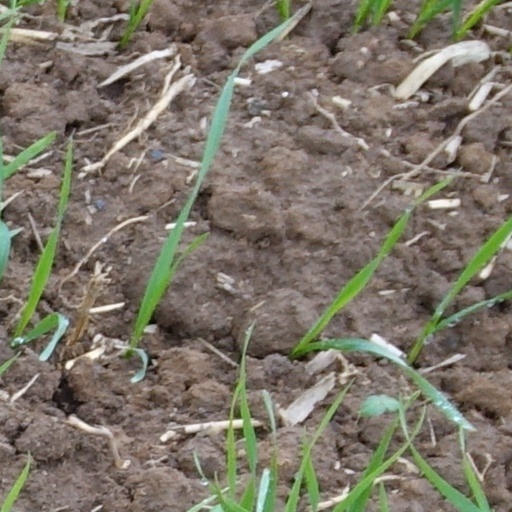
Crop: wheat